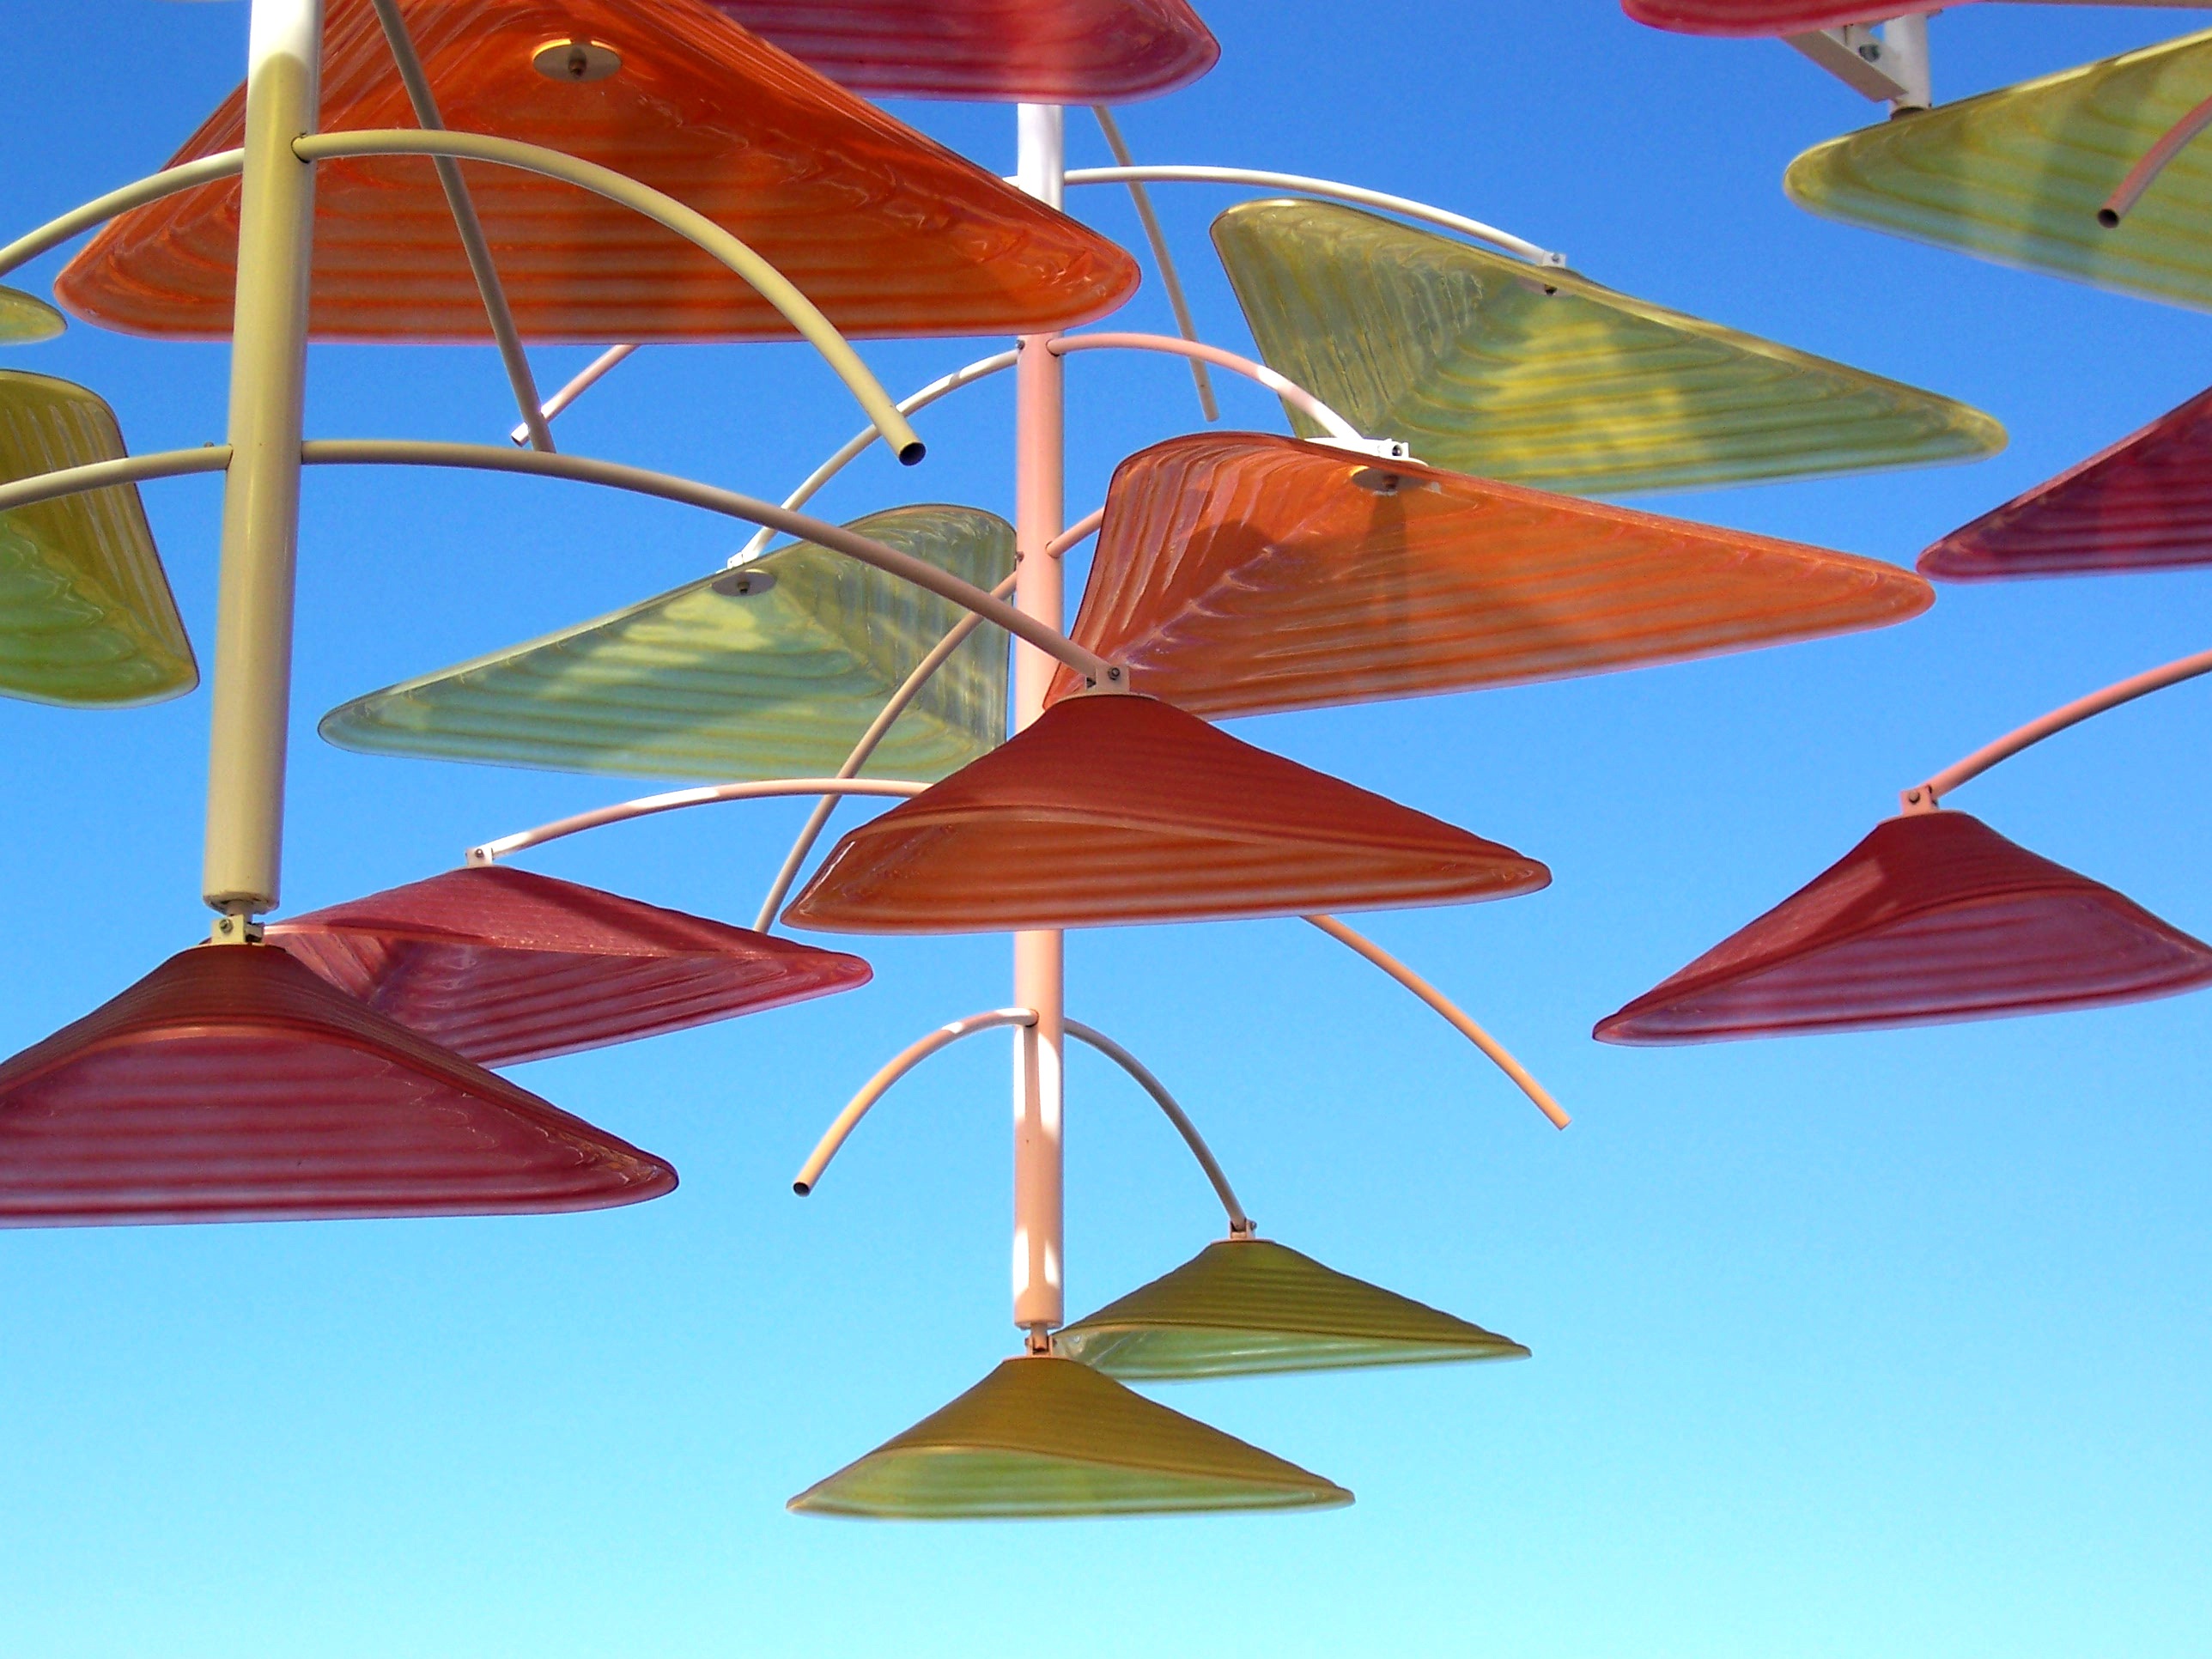
mobile, water, wing, wind, summer, orange, red, umbrella, color, shadow, blue, yellow, heat, expo, illustration, saragossa, sunshade, fashion accessory